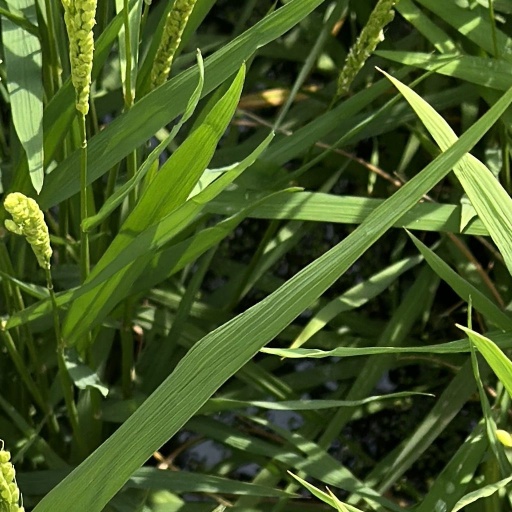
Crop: rice